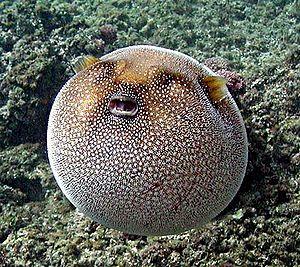
Arothron est un genre de poissons tetraodontiformes, appelés « poissons-ballons » en raison de leur aptitude à se gonfler subitement d'eau quand ils se sentent menacés.
Arothron meleagris est une espèce de poissons tetraodontiformes.
Les Tétraodontidés ou poissons-ballons ou poissons-globes forment une famille de poissons ayant la capacité de gonfler. Une autre de leurs caractéristiques est de ne pas avoir de piquants, ce qui les distingue des poissons du genre Diodon qui en ont.